Francisco Portillo (footballer, born 1984)

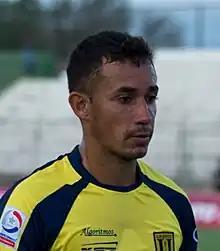
Portillo with Universidad de Concepción in 2019

Francisco Leoncio Portillo Maidana (born 24 July 1984) is a former Paraguayan naturalized Chilean footballer who played as a defensive midfielder.